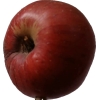
Label: Apple 17